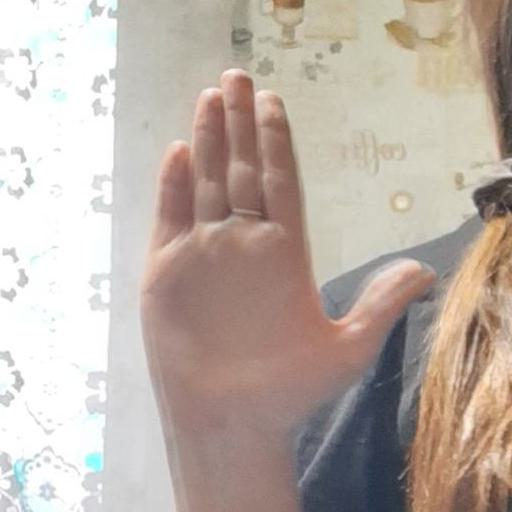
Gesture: stop